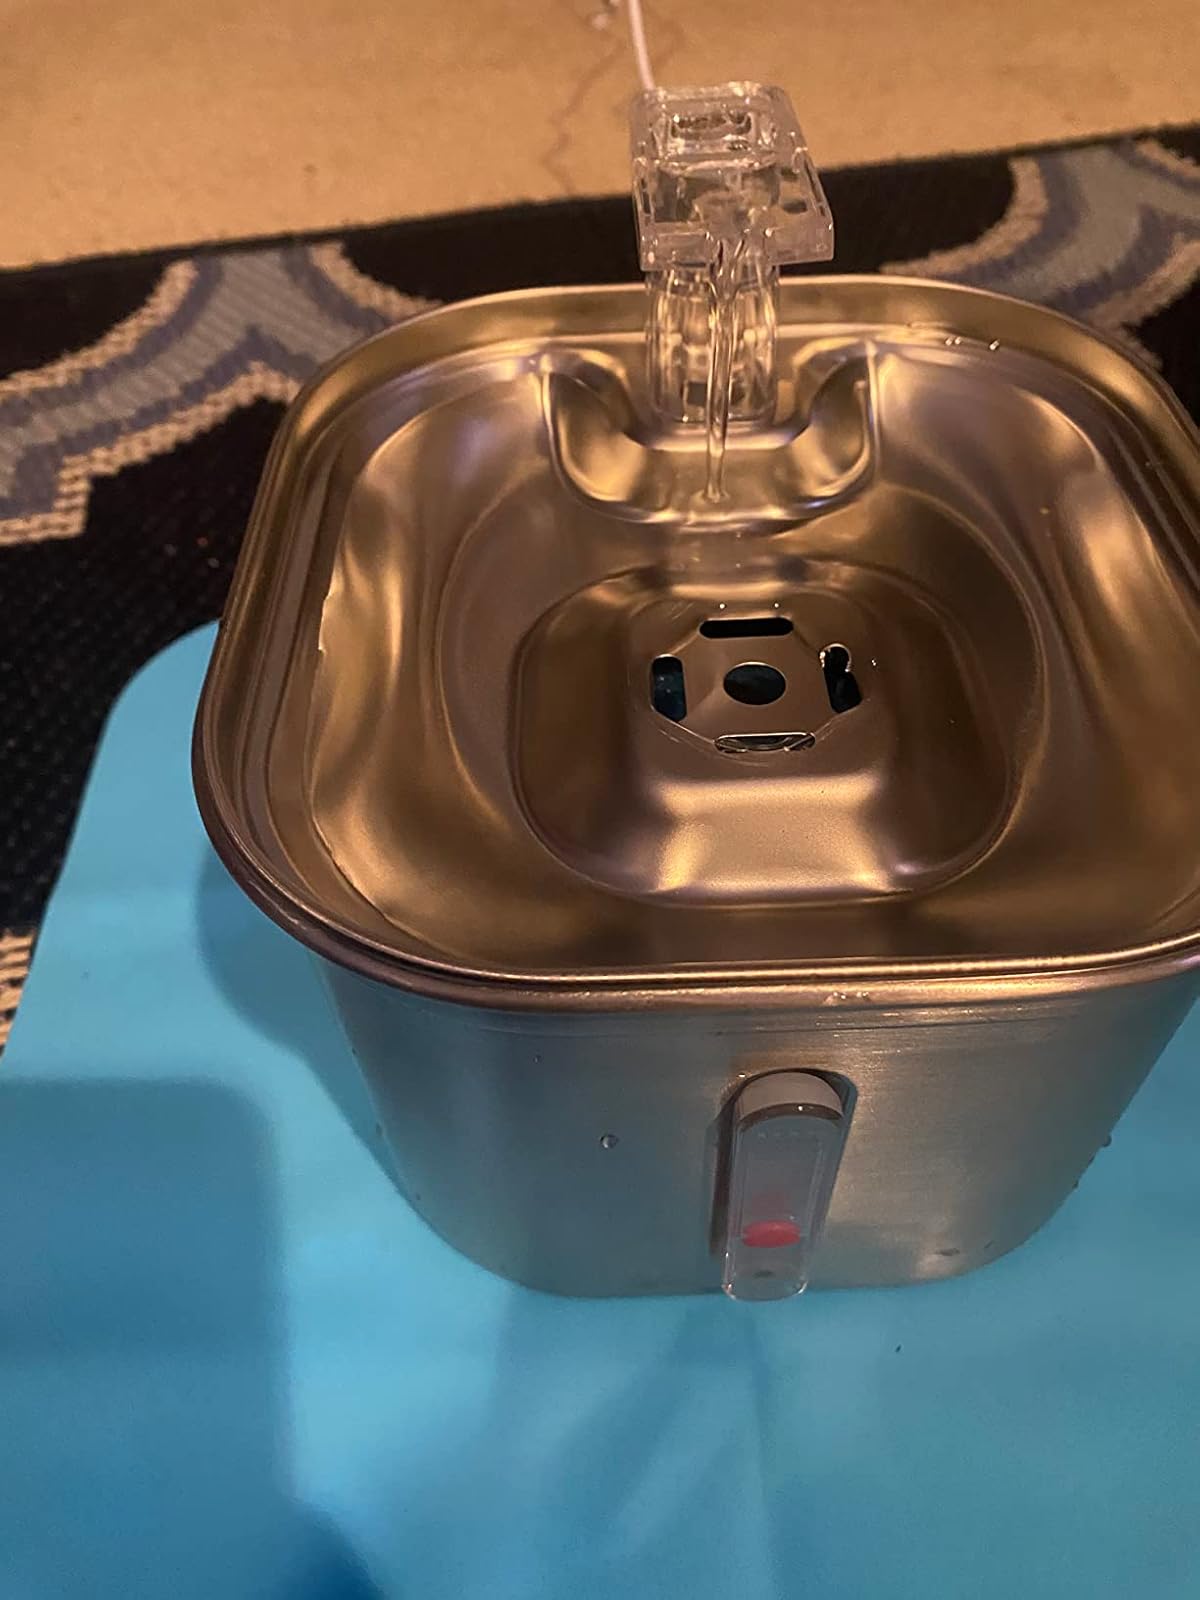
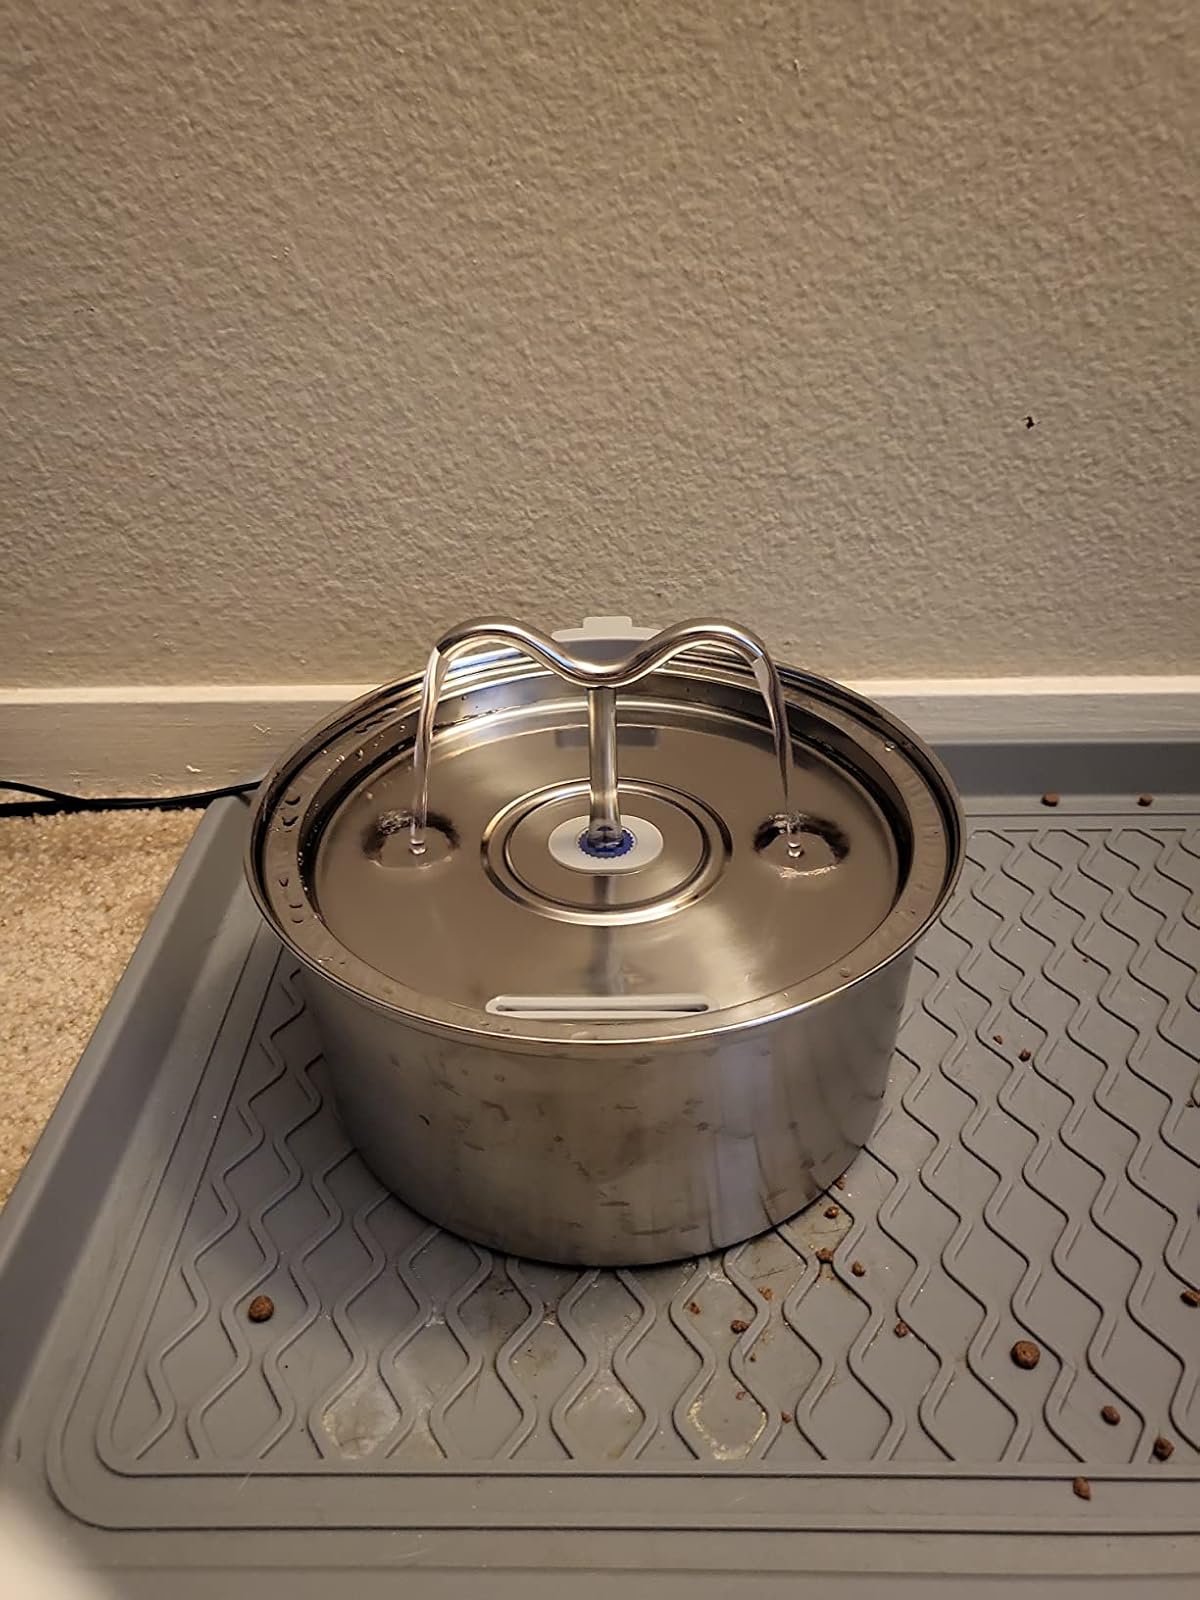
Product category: items_bowl
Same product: no